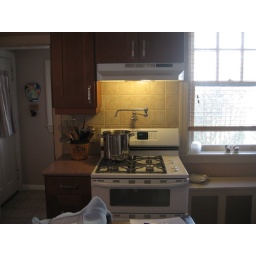
Double stove (top level is short - for pizzas/hors d'oeuvres). Love the faucet over the stove.